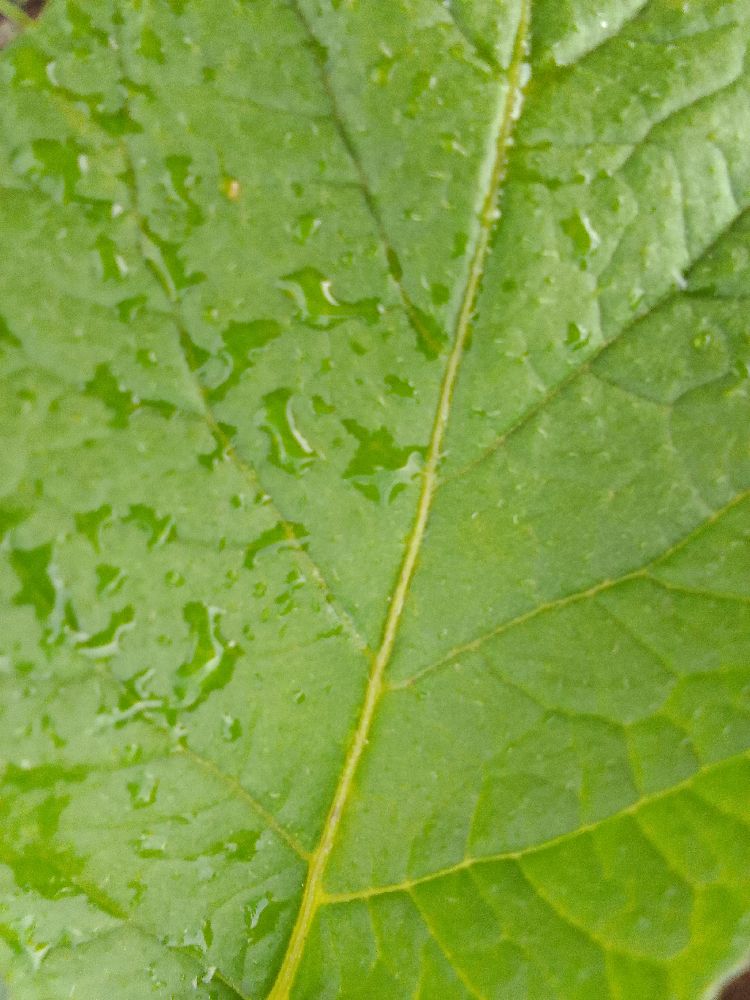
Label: Healthy